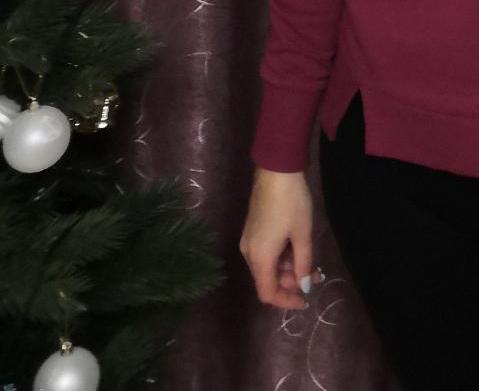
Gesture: no_gesture